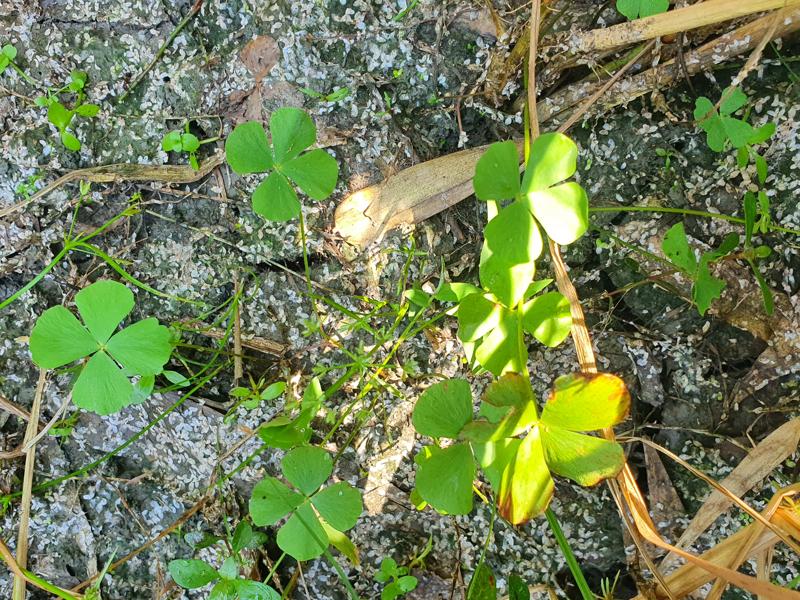
Weed species: Marsilea minuta